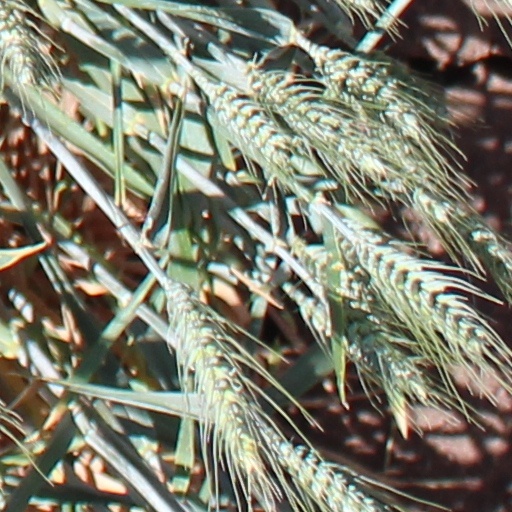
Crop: wheat